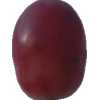
Label: pink_grape